Espace Bernadette Soubirous Nevers

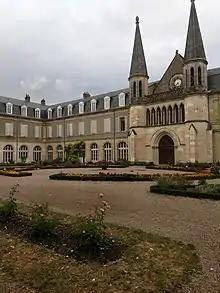
View of the garden and façade of the cloister.

Espace Bernadette Soubirous Nevers is a former convent and the motherhouse of the Sisters of Charity of Nevers in Nevers, France, and is where the body of Saint Bernadette Soubirous is enshrined. In 1970, it was converted into a sanctuary run by volunteers and a few sisters who tend to pilgrims and manage the complex.